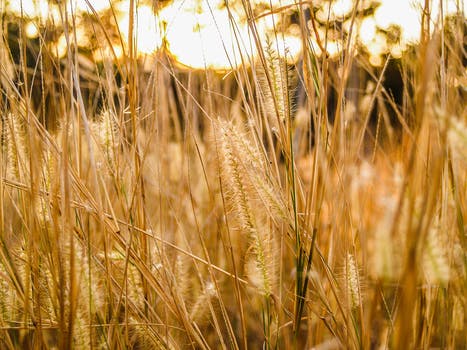
Label: No Watermark